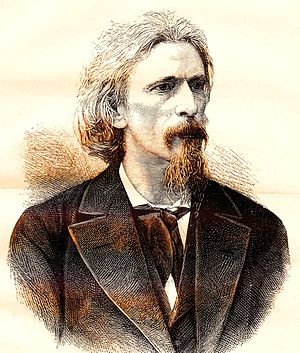
Daniël de Lange
Daniël de Lange var en hollandsk musiker, broder til Samuel de Lange.